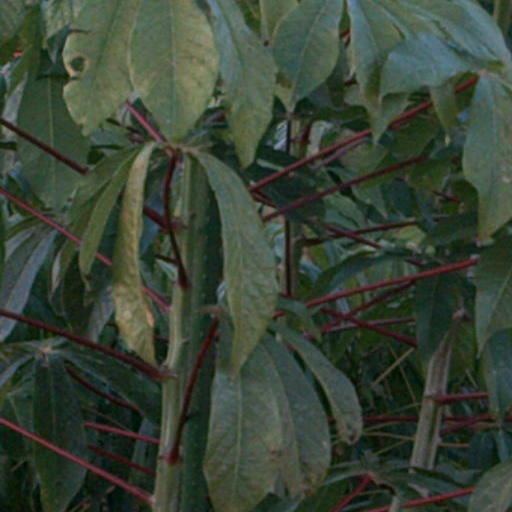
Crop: cassava